Andy Chambers Ranch Historic District

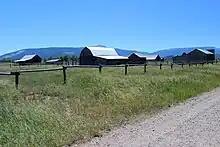
Andy Chambers Ranch, July 2014

The ranch is the only remaining nearly complete farmstead in Mormon Row, itself a historic district the southeast corner of Grand Teton National Park, in the valley called Jackson Hole. The locale was settled by Mormon migrants between 1900 and 1920, creating an enclave near the Gros Ventre River. The farmstead dates to the 1920s and includes a house, barn, garage and a variety of outbuildings.